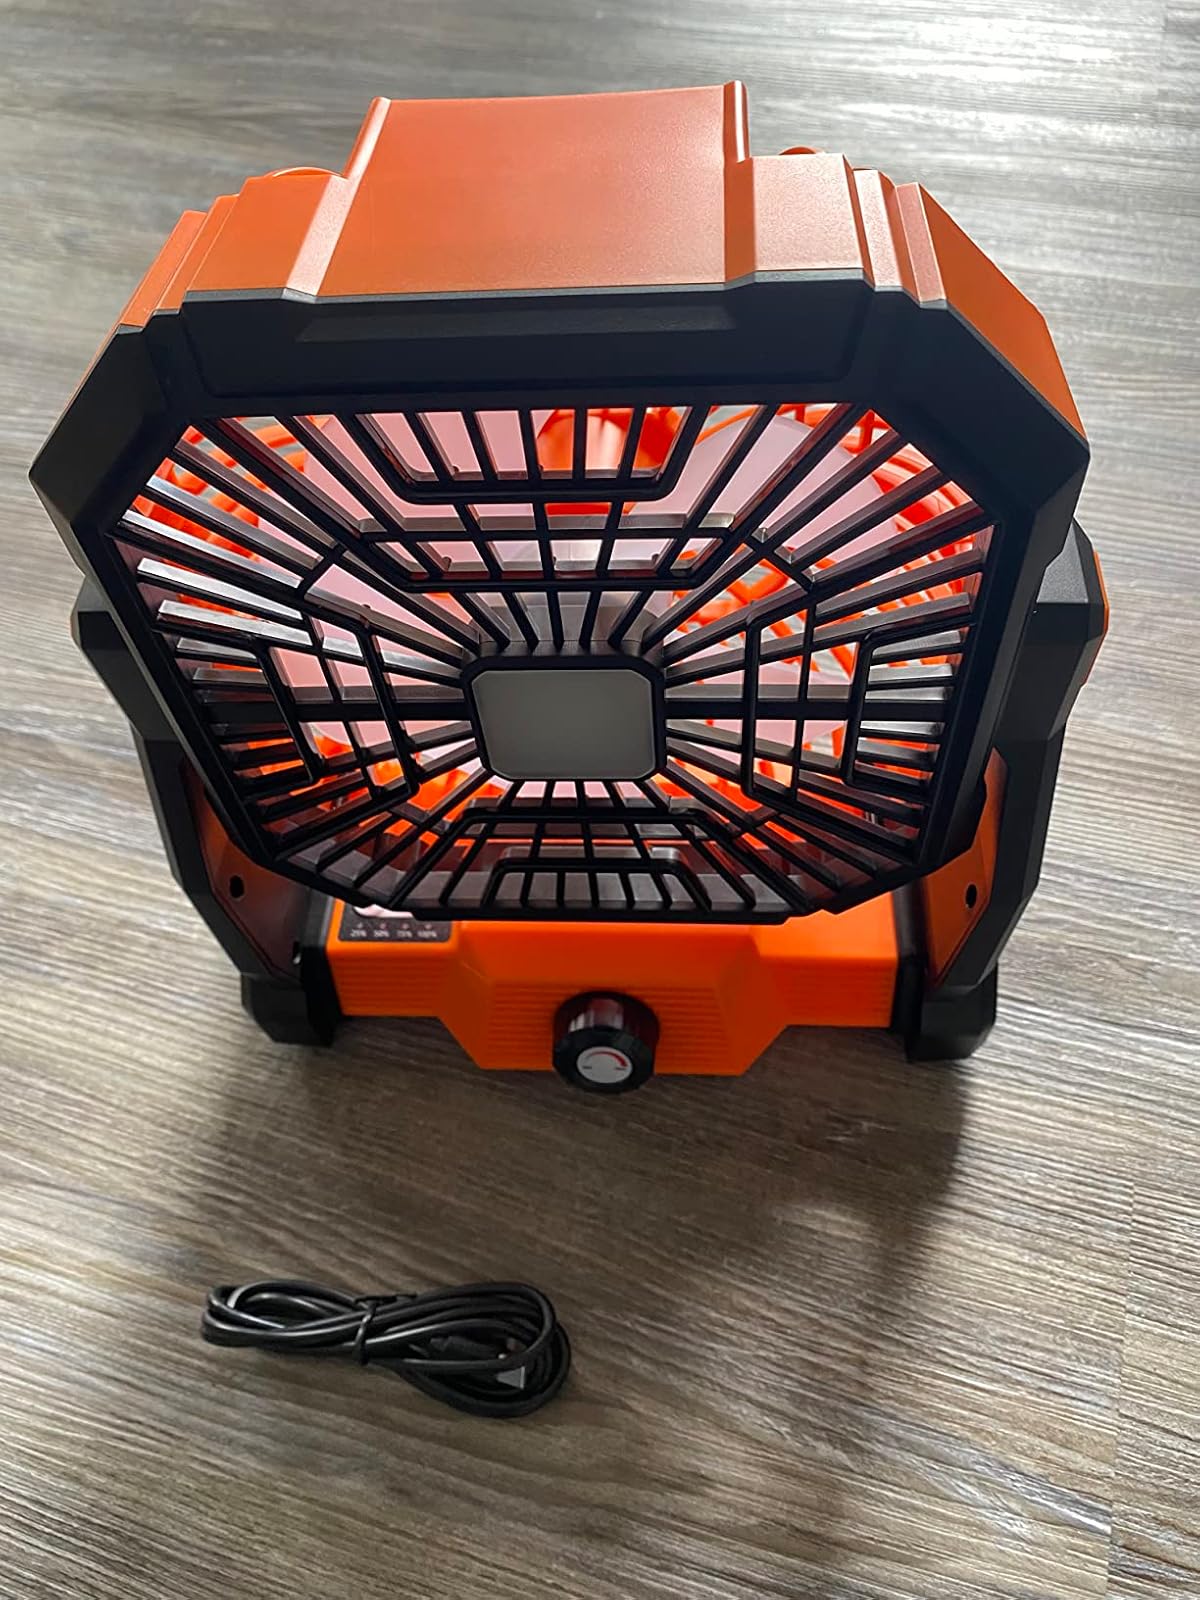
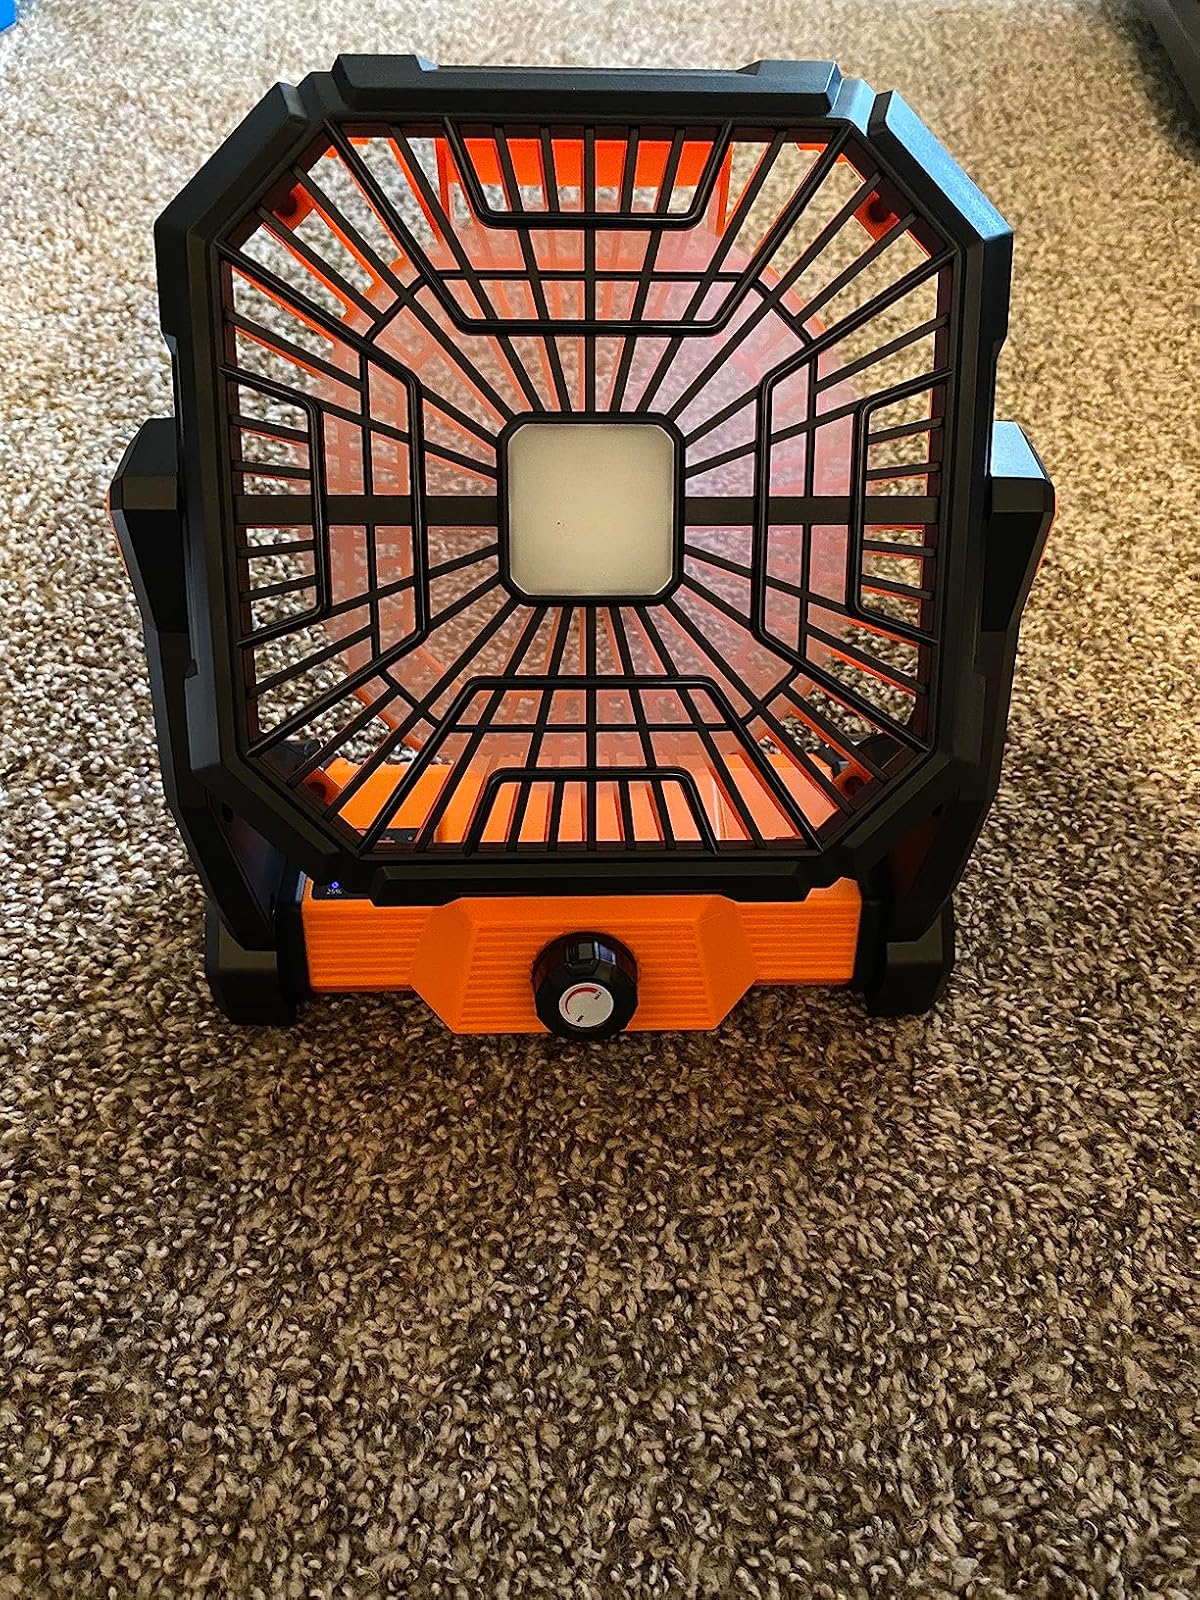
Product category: lantern
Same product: yes